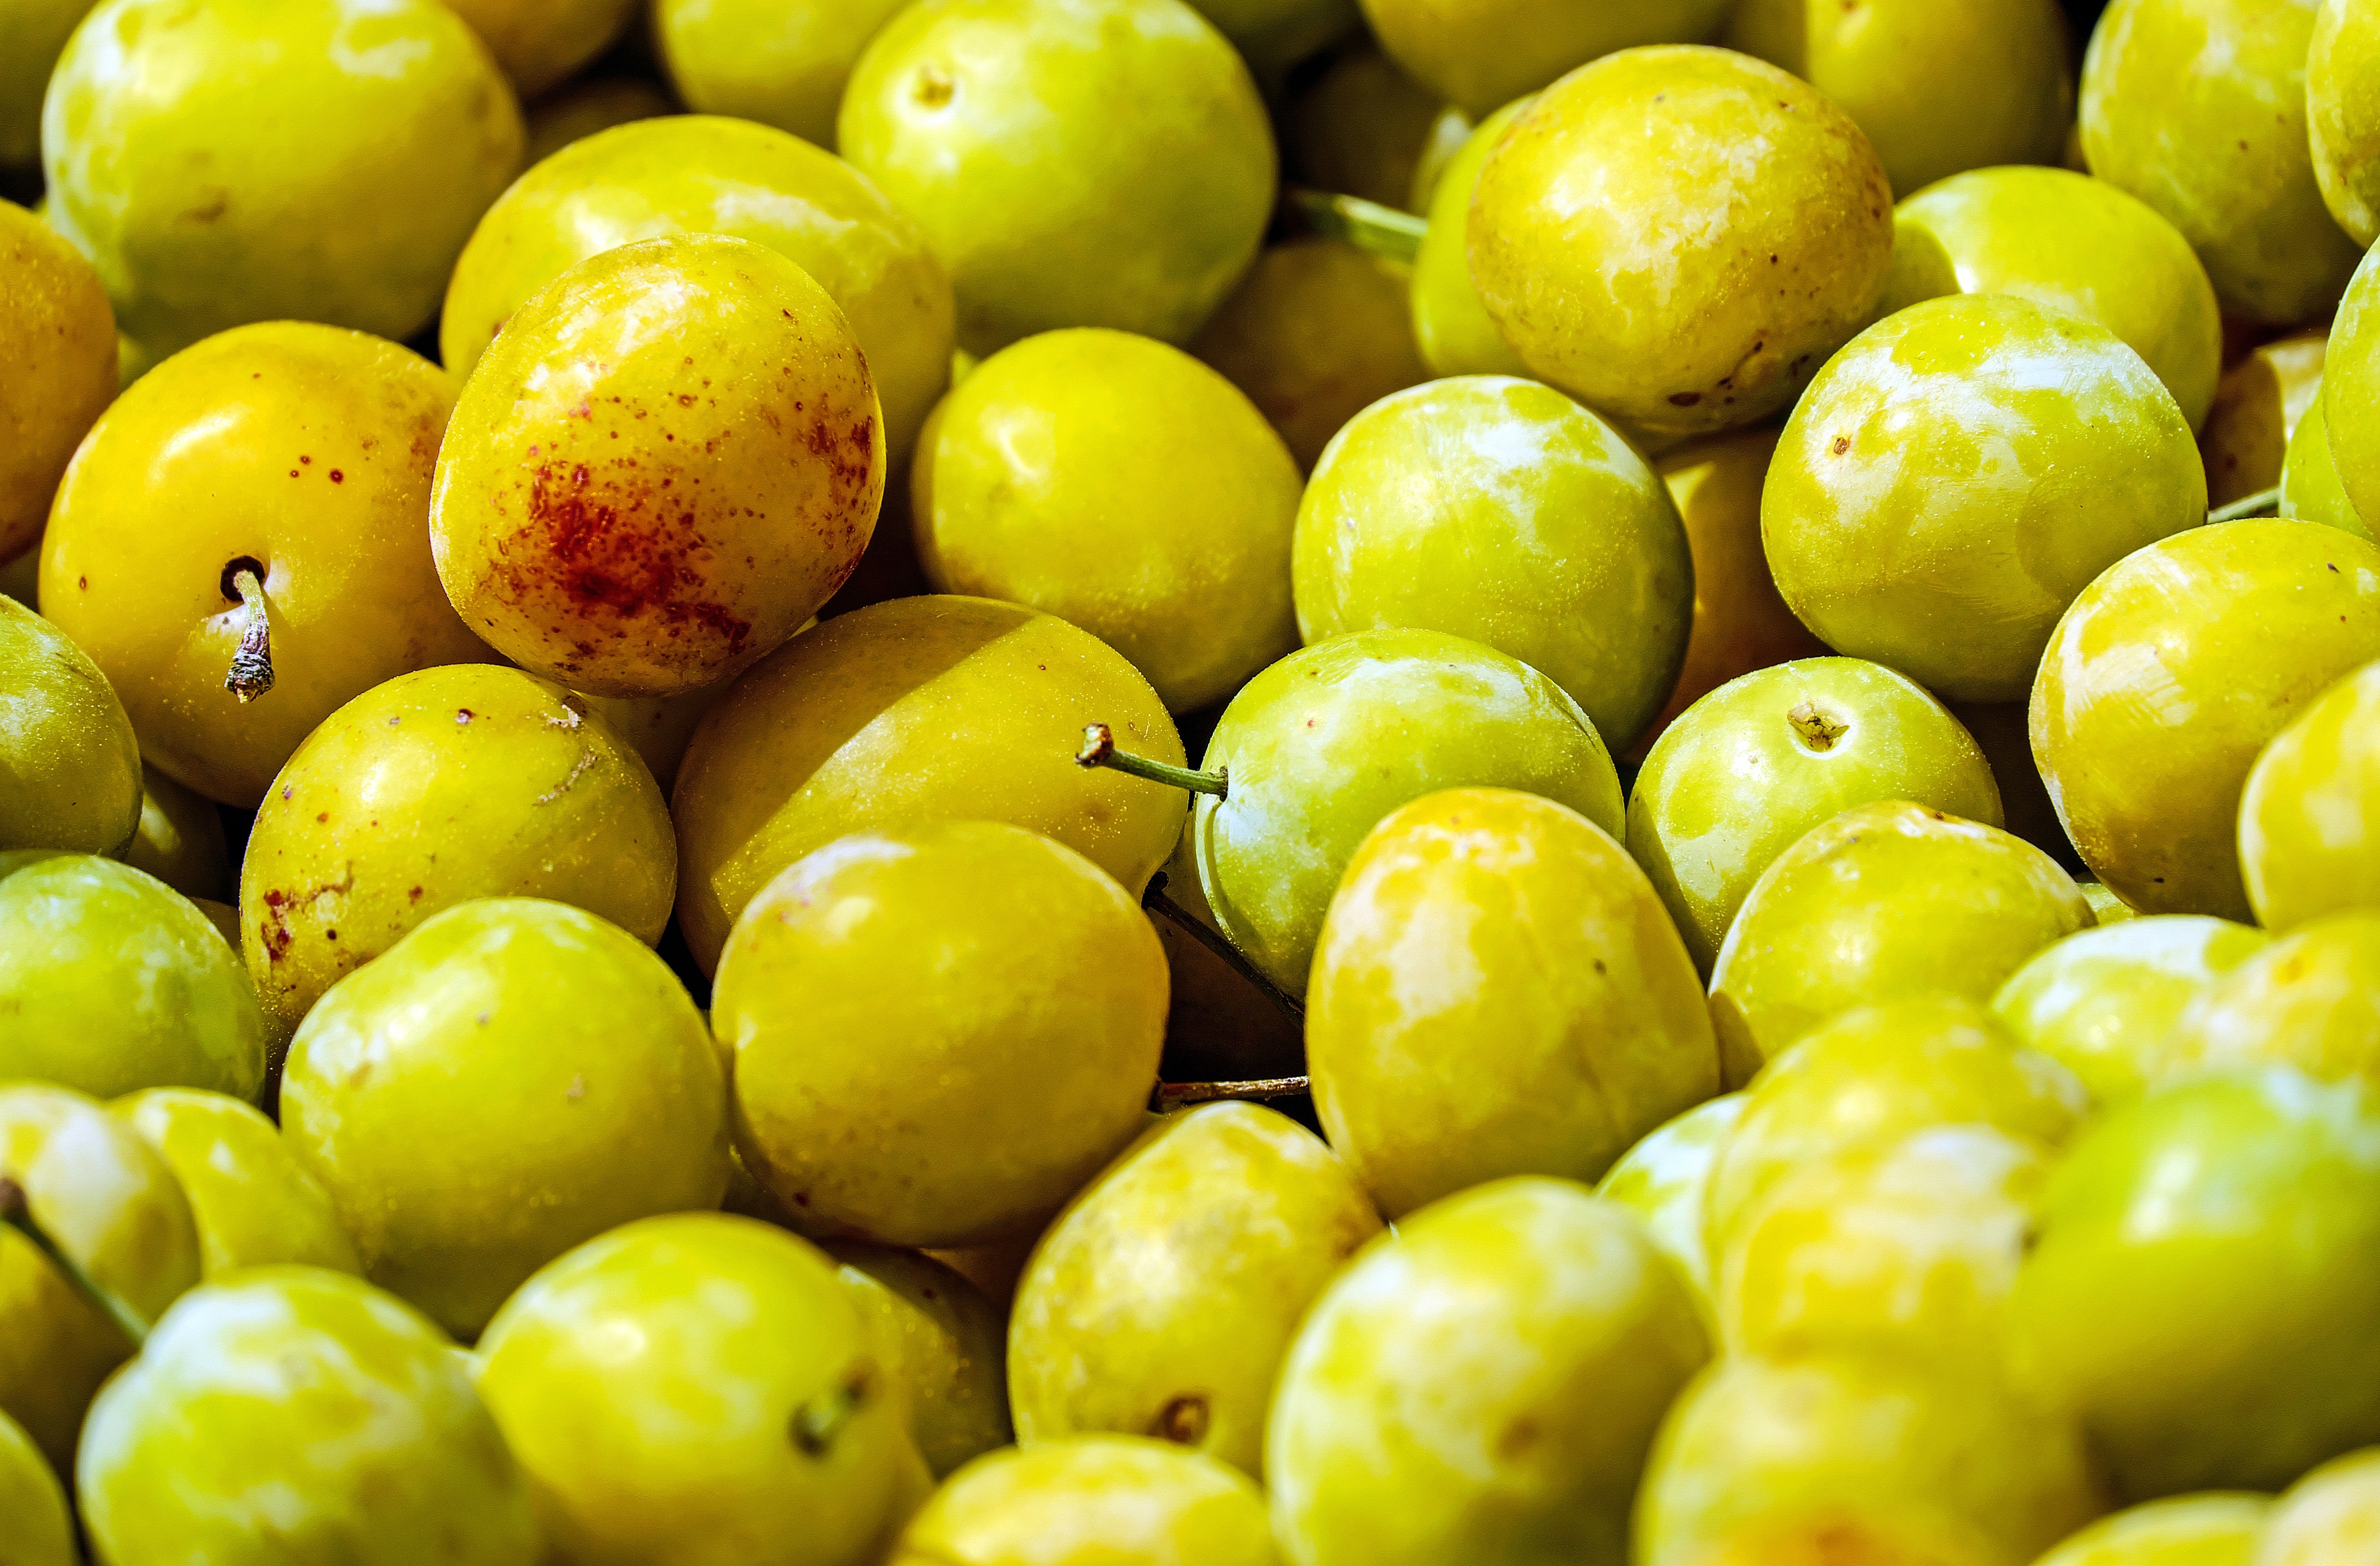
plant, fruit, summer, ripe, food, green, produce, liqueur, citrus, flowering plant, stone fruit, yellow plums, land plant